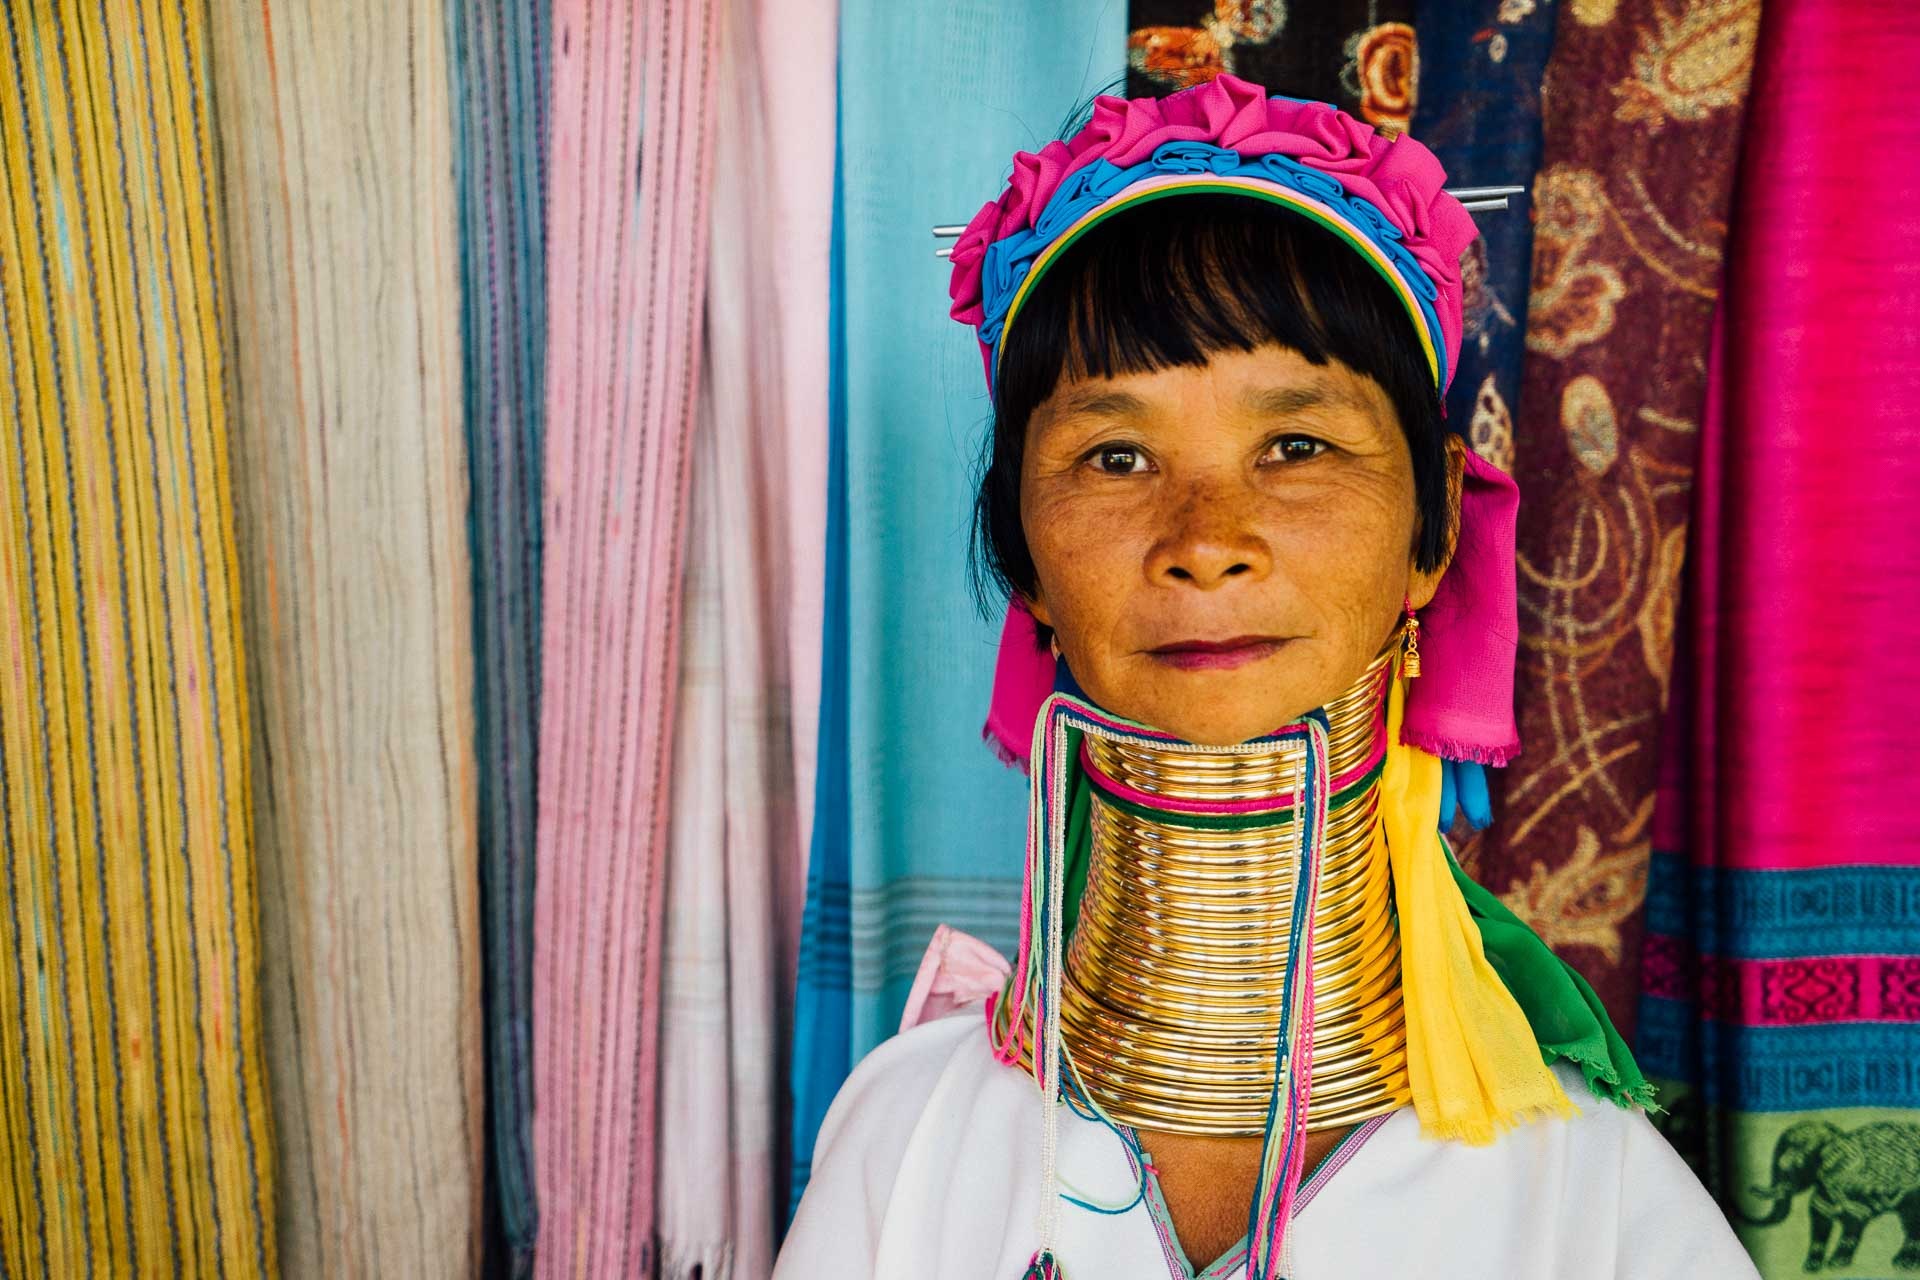
nature, person, people, woman, vacation, travel, asian, color, child, craft, tourism, lifestyle, thailand, temple, culture, tradition, tribal, thai, longneck